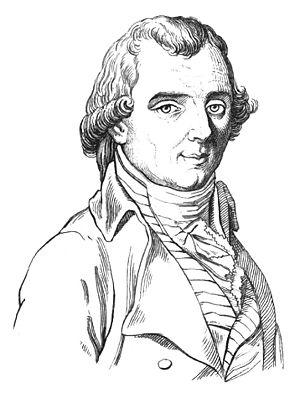
Heinrich Wilhelm Matthias Olbers était un astronome, médecin et physicien allemand.